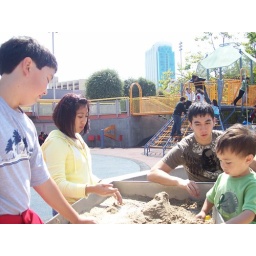
building something in the sand table